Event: Nepal Earthquake
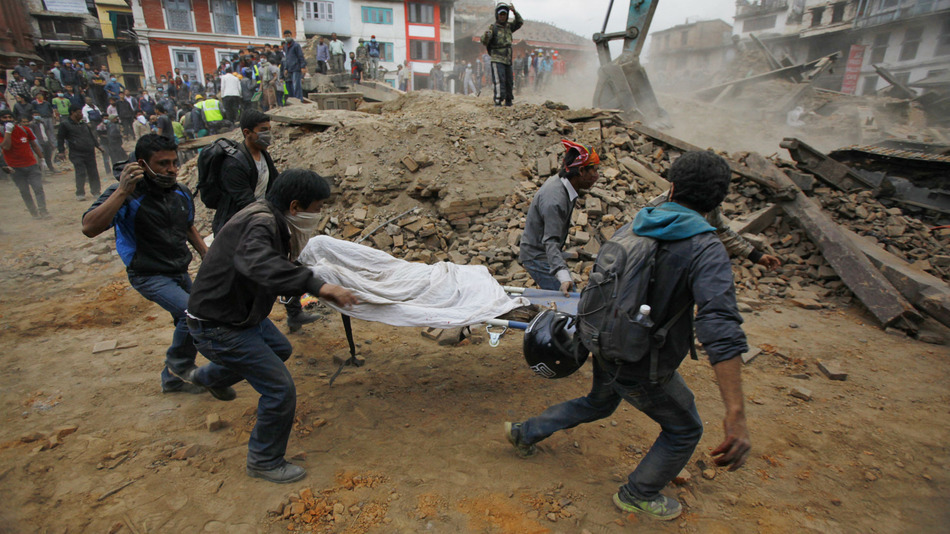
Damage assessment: damage